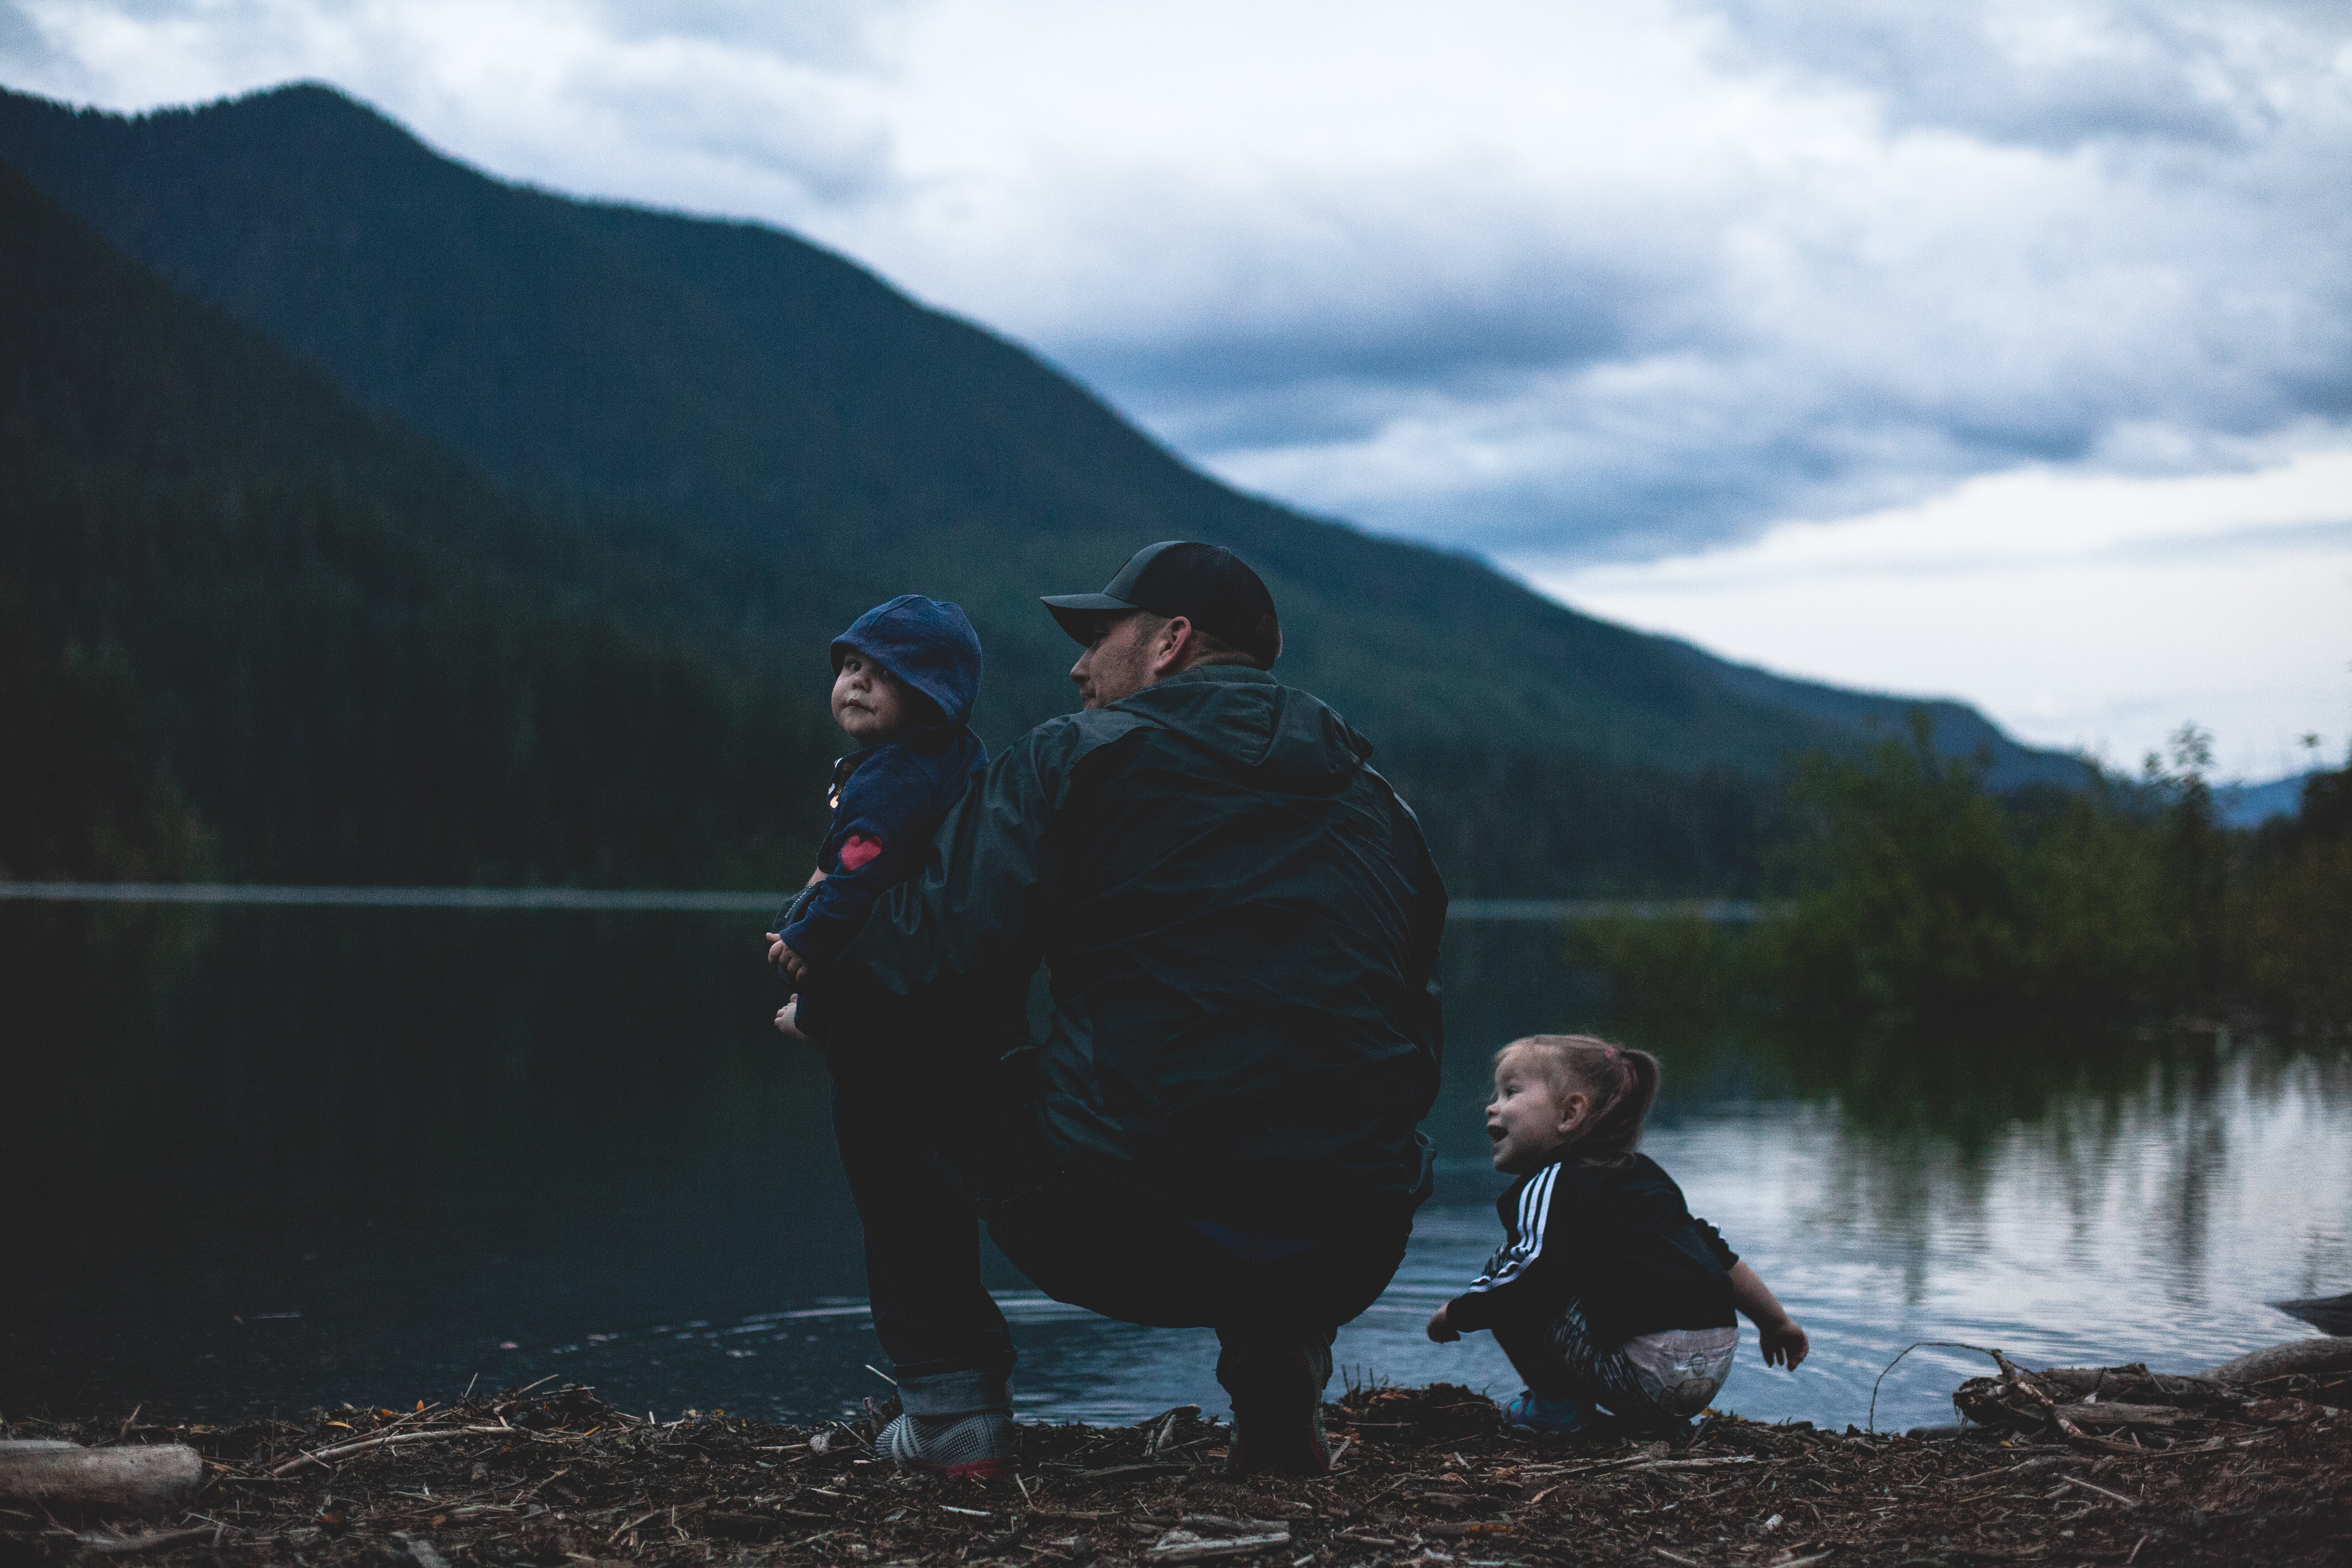
water, nature, mountainous landforms, wilderness, mountain, lake, reflection, tree, outdoor recreation, sky, cloud, loch, vacation, winter, recreation, fun, river, mountain range, rock, landscape, hill, adventure, travel, plant, fell, glacial landform